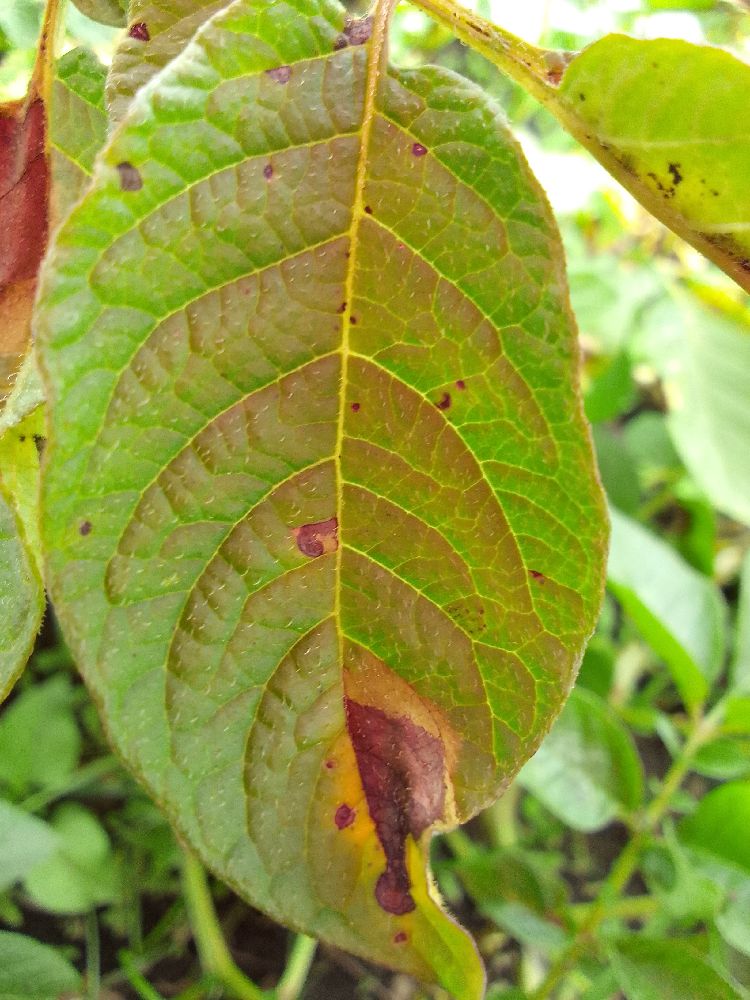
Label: Late blight